City of Tshwane Metropolitan Municipality

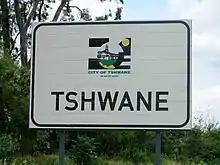
Tshwane sign, with the former logo depicting the Union Buildings in Pretoria, with slogan "We are the same" (photo 2005).

The City of Tshwane Metropolitan Municipality, also known as the City of Tshwane, is the metropolitan municipality that forms the local government of northern Gauteng in South Africa. The metropolitan area is centred on the city of Pretoria with surrounding towns and localities included in the local government area.